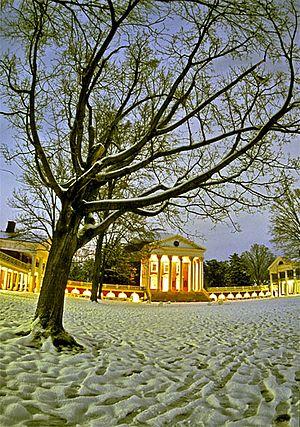
L’université de Virginie se trouve sur la côte Est des États-Unis à Charlottesville, dans l'État de Virginie. C'est aussi un site inscrit depuis 1987 au patrimoine mondial de l’Humanité défini par l’UNESCO. L’université a été fondée en 1819 par Thomas Jefferson, l’auteur de la Déclaration d’indépendance et le troisième président américain. L'université de Virginie est un établissement d'enseignement supérieur public réputé qui appartient au réseau Universitas 21. Toujours classée dans le top 25 des universités américaines, elle fait également partie des « Public Ivies », un réseau regroupant les meilleures universités publiques du pays, qui sont réputées dispenser un enseignement au niveau comparable à celui des établissements de la Ivy League.